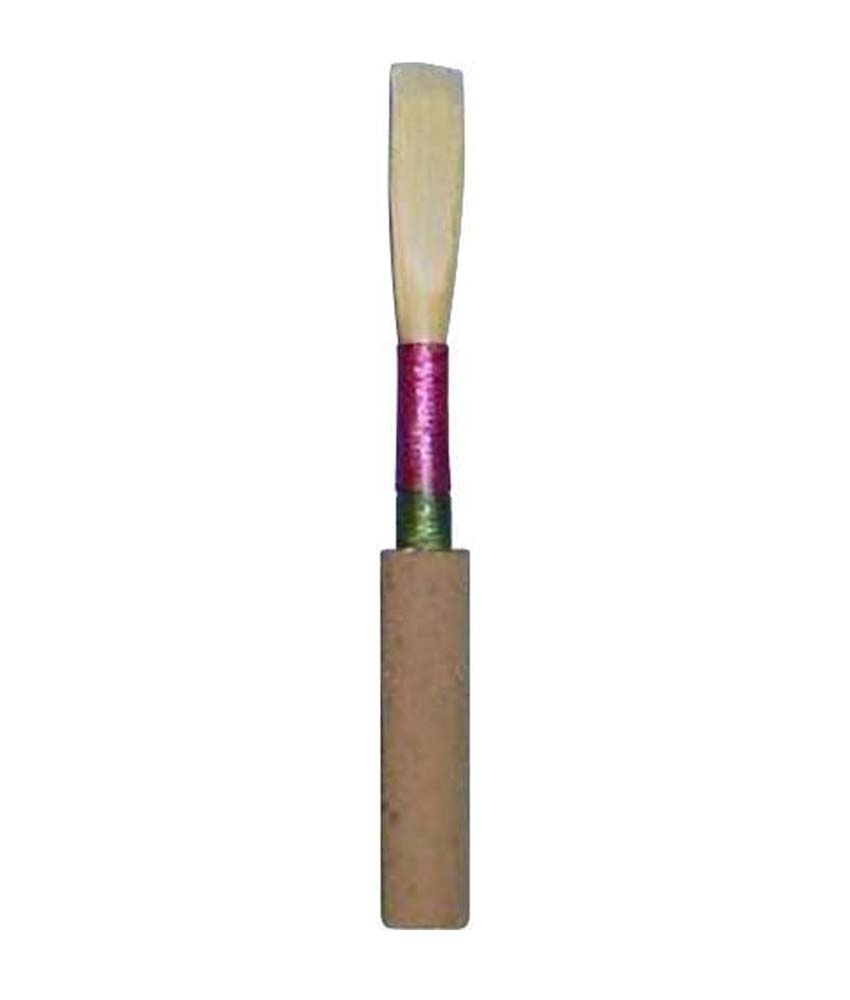
Singin' Dog OPR-S Oboe Reed - Medium Soft
Singin' Dog OPR-S Oboe Reed - Medium Soft High quality, reasonably priced oboe reed for beginner to intermediate oboists or advanced players who like a vibrant reed with a smaller opening.
Brand: Singin' Dog
Category: Arts & Entertainment > Hobbies & Creative Arts > Musical Instrument & Orchestra Accessories > Woodwind Instrument Accessories > Oboe & English Horn Accessories > Oboe Reeds